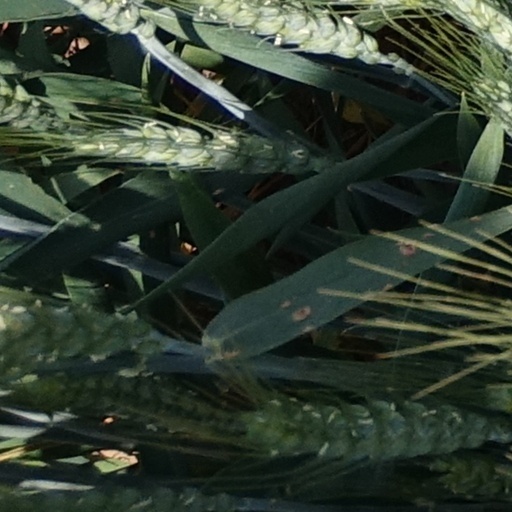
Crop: wheat